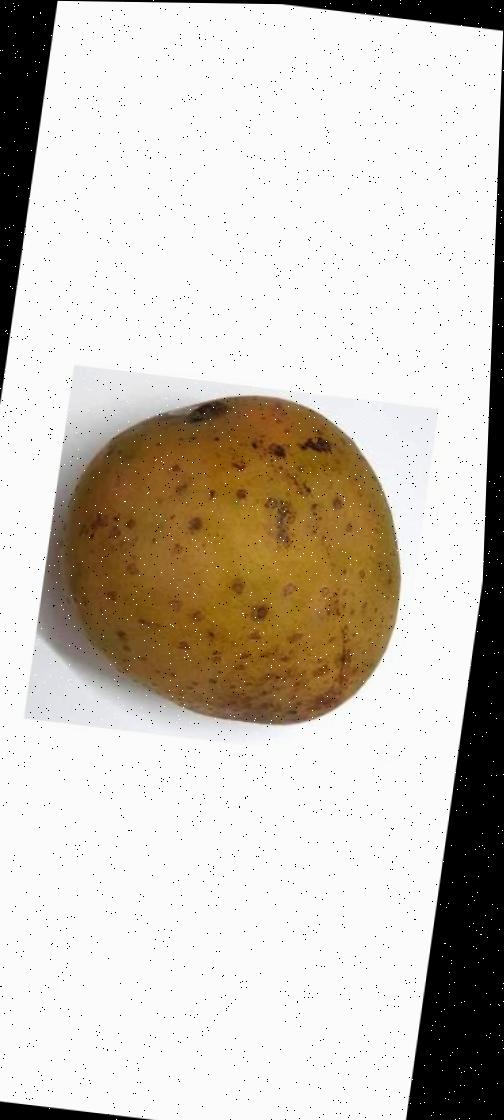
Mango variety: Gourmoti